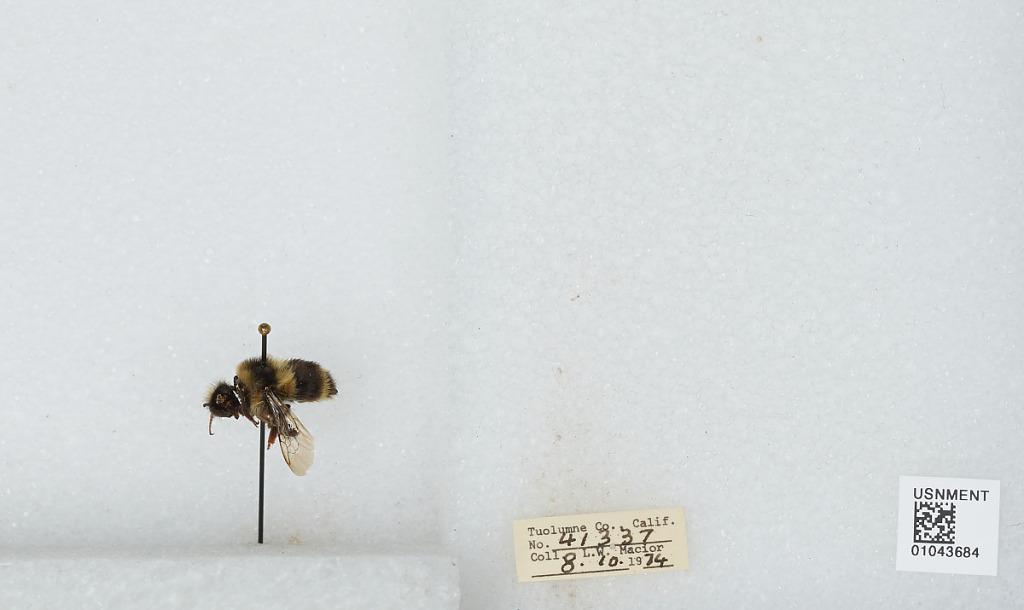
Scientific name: Bombus bifarius nearcticus
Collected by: L. Macior
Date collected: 1974-8-10
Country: United States
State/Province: California
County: Tuolumne
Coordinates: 38.02, -119.94